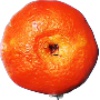
Label: Clementine 1